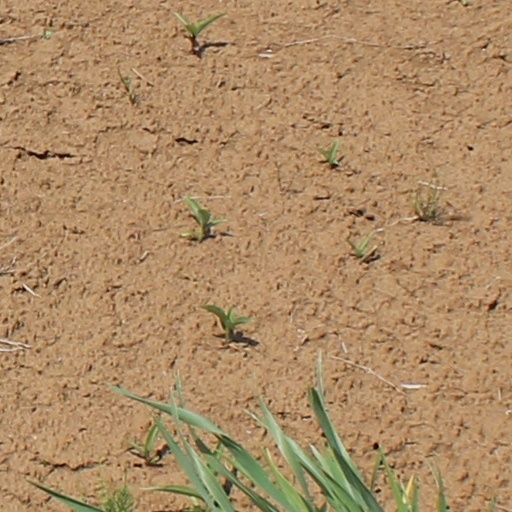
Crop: wheat